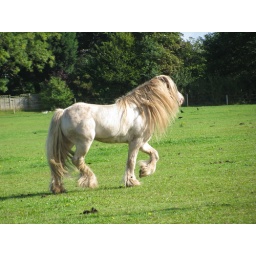
Hores with awesome mane in the field near my house